Little tunny

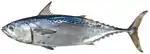
A specimen of Euthynnus alletteratus

The little tunny has some anatomical variations when compared to other species of "Euthynnus". "E. alletteratus" lacks a swim bladder, like most other tuna, so it must constantly keep moving to stay afloat. The pectoral fins are crucial to the little tunny in maintaining its position in the water column. Its liver is very disproportionate, with the right lobe much longer than the left or middle lobes. The stomach of the little tunny is a long sac that stretches almost the entire length of its body. The intestinal tract is fairly short, coming from the left and right sides of the stomach, and extending without looping down the length of its body. The different sections are characterized by their diameter and color. The ventral vertebral column of the little tunny has unique trelliswork, which is important to its family (Scombridae). Divided haemapophyses, or parts of the vertebrate forming a long canal, enclose the large ventral blood vessel.